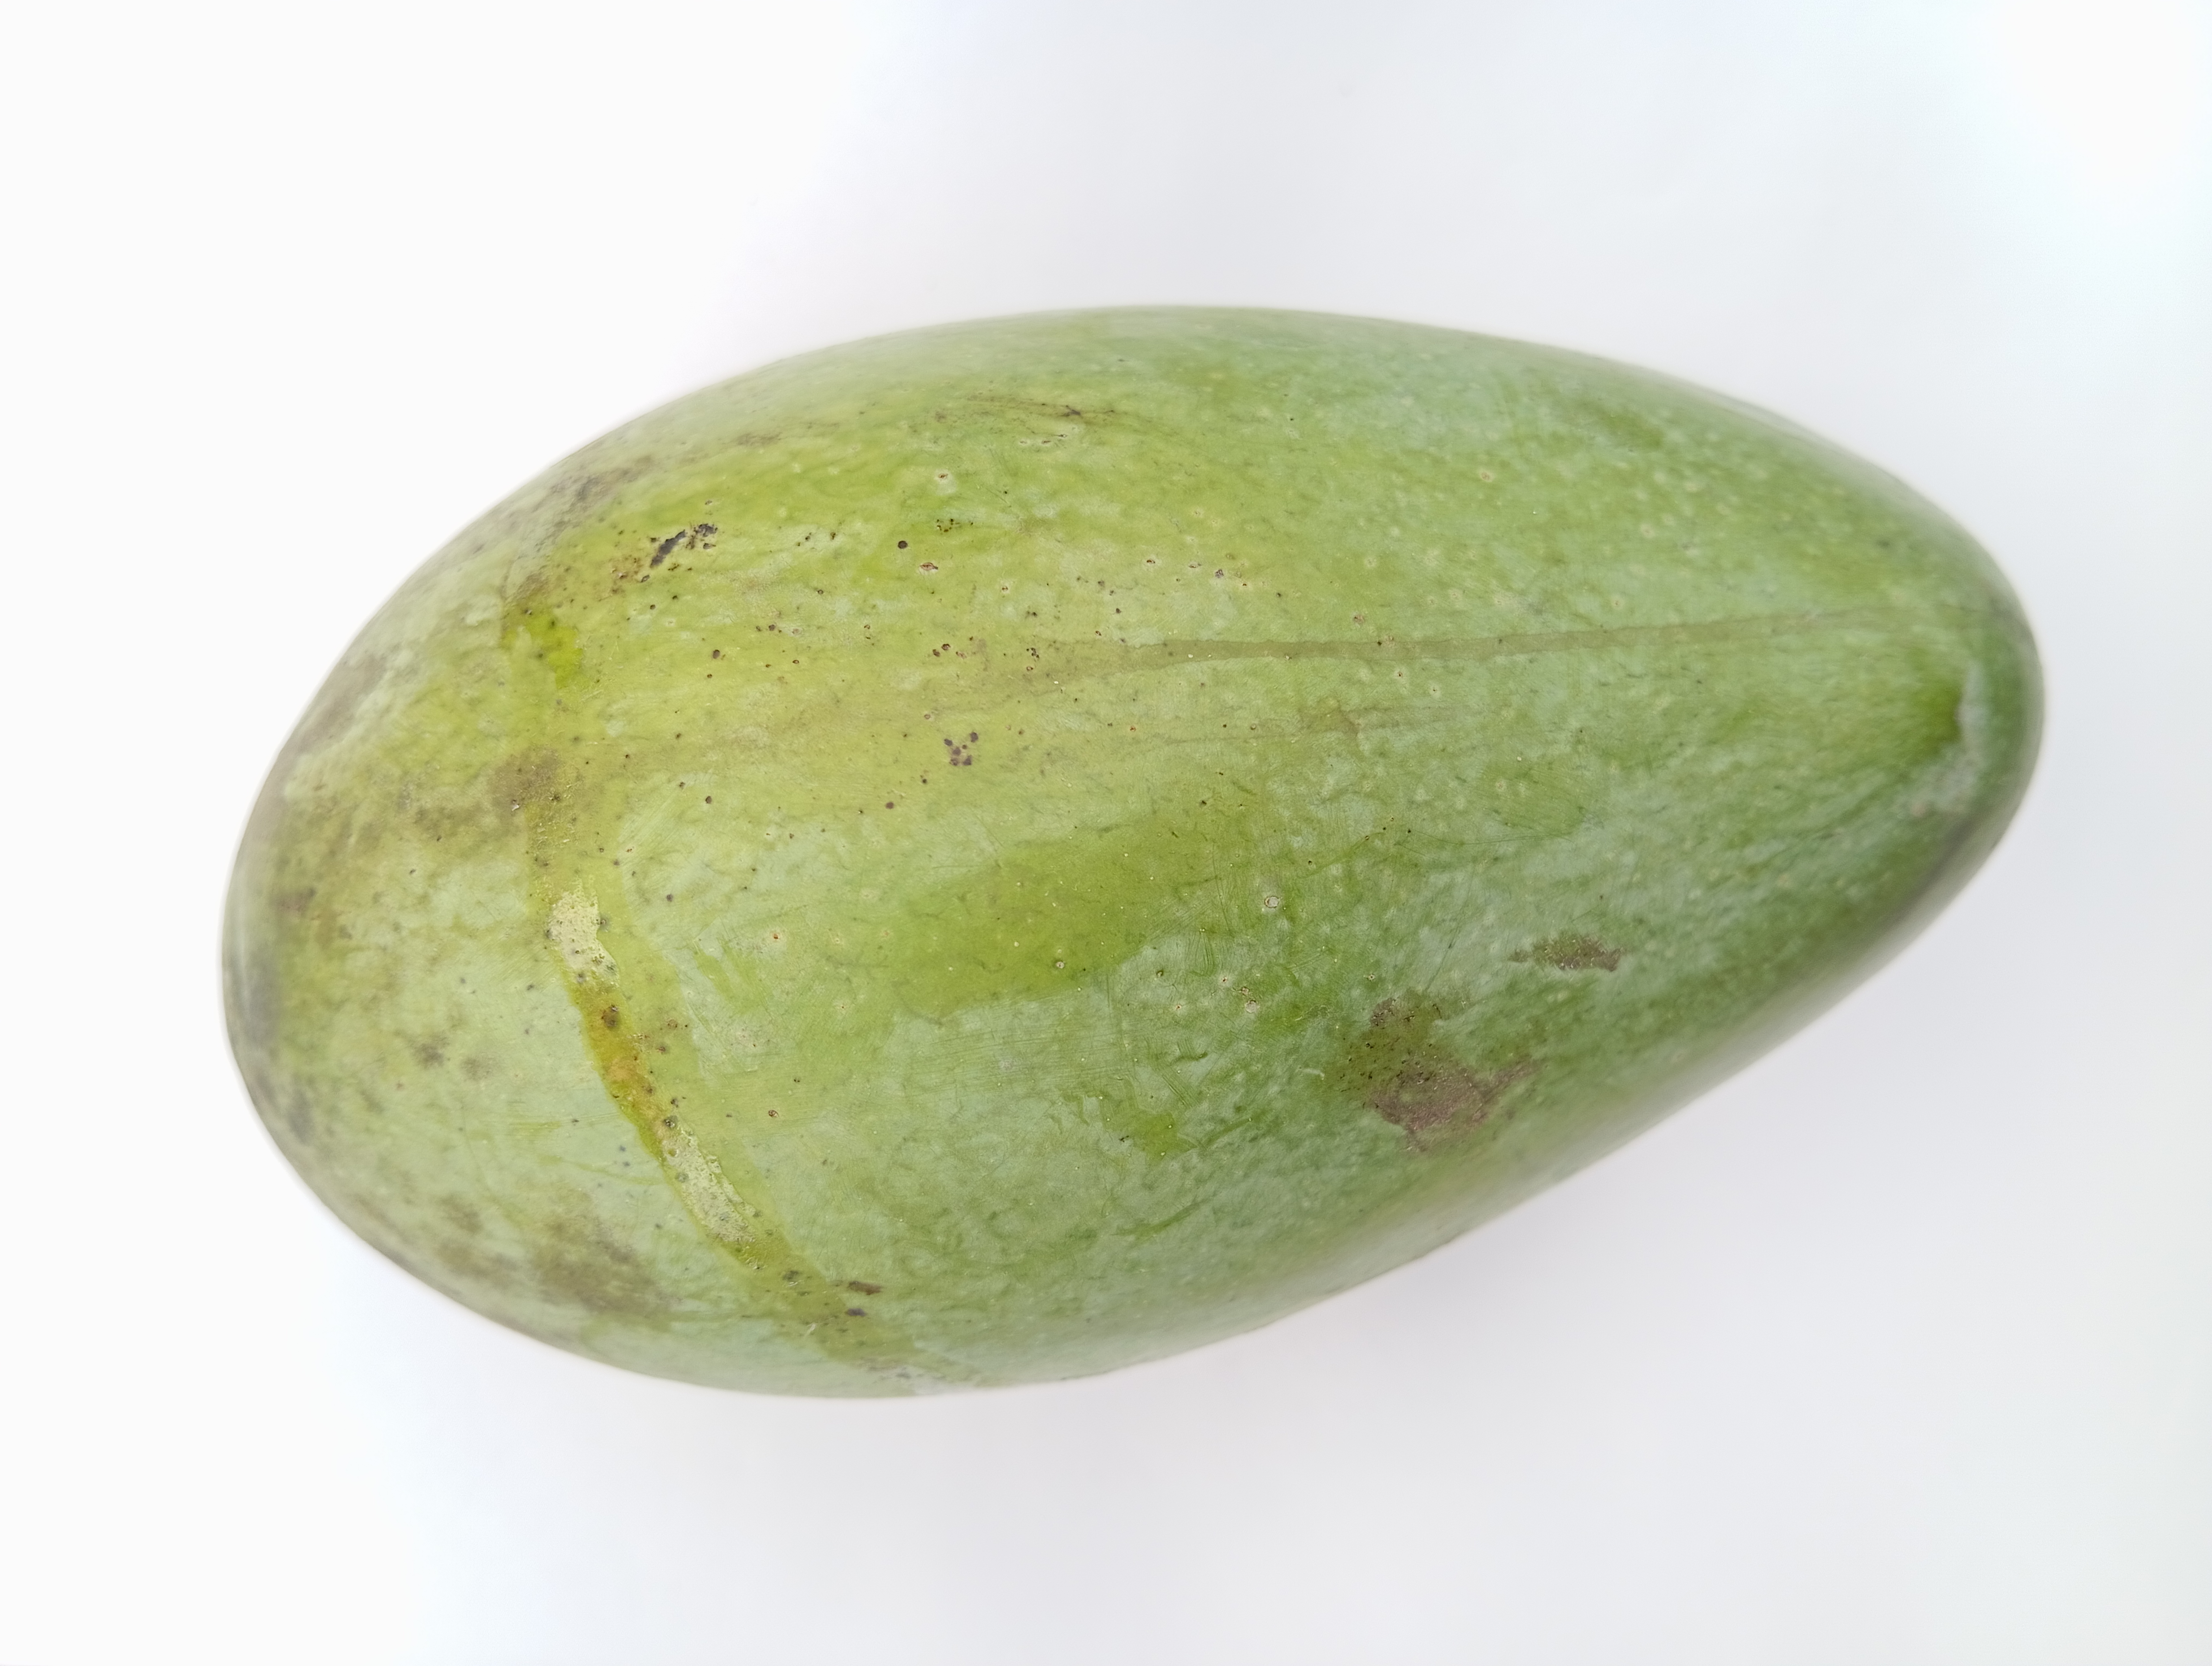
Mango variety: Amrapali